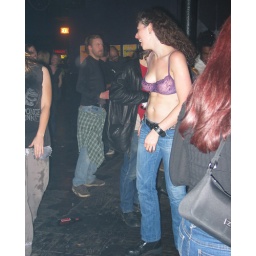
Una mujer having fun taking her clothes off. A bar in the norh side of chicago.